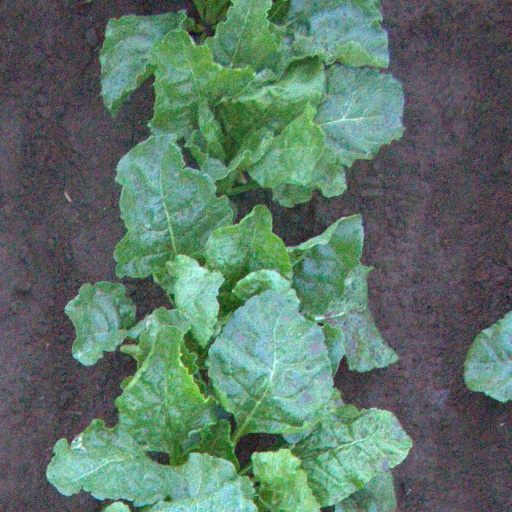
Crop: sugar beet